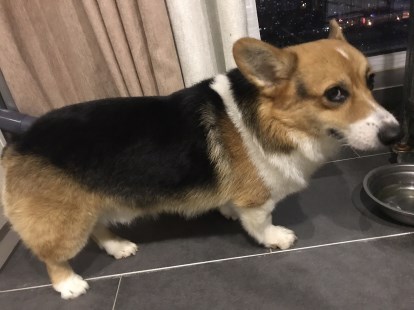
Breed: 2909-n000116-Cardigan